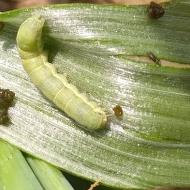
Crop: Onion
Condition: caterpillar-p